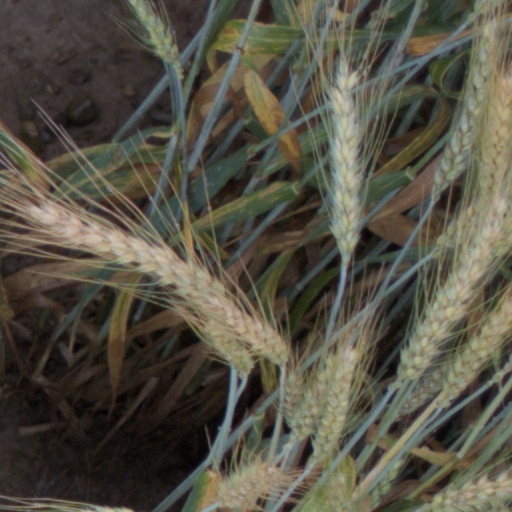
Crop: wheat